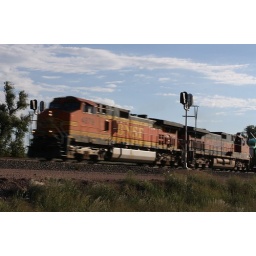
An eastbound freight carrying airplane bodies to the Boeing plant in Washington on Nebraska's Sand Hills Subdivision.